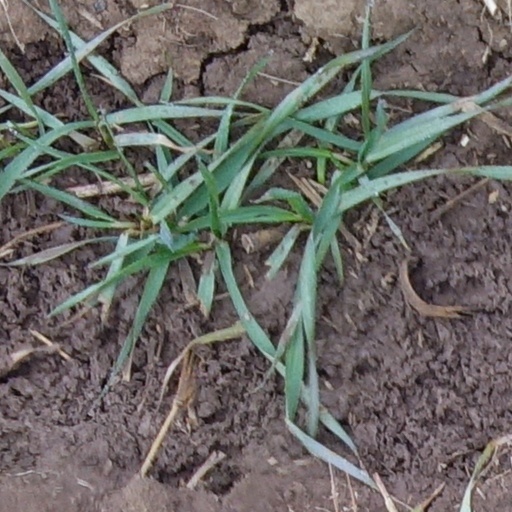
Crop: wheat